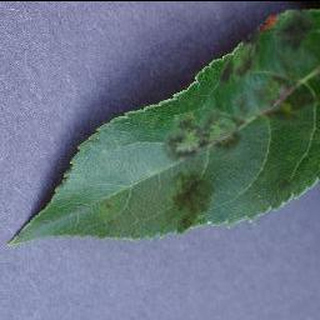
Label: apple_apple_scab